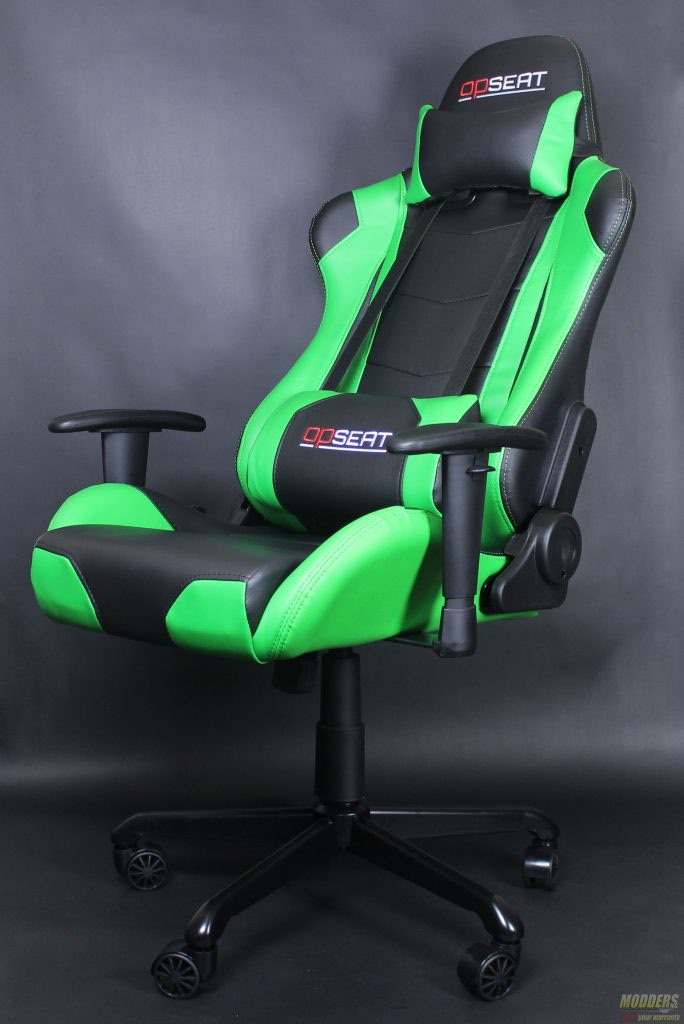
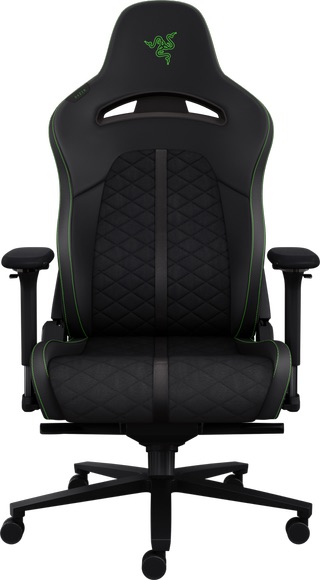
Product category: items_chair
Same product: no